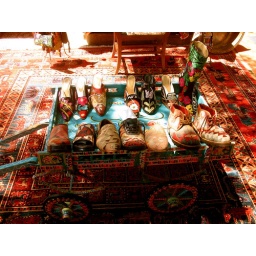
groovy shoes at a market in dc